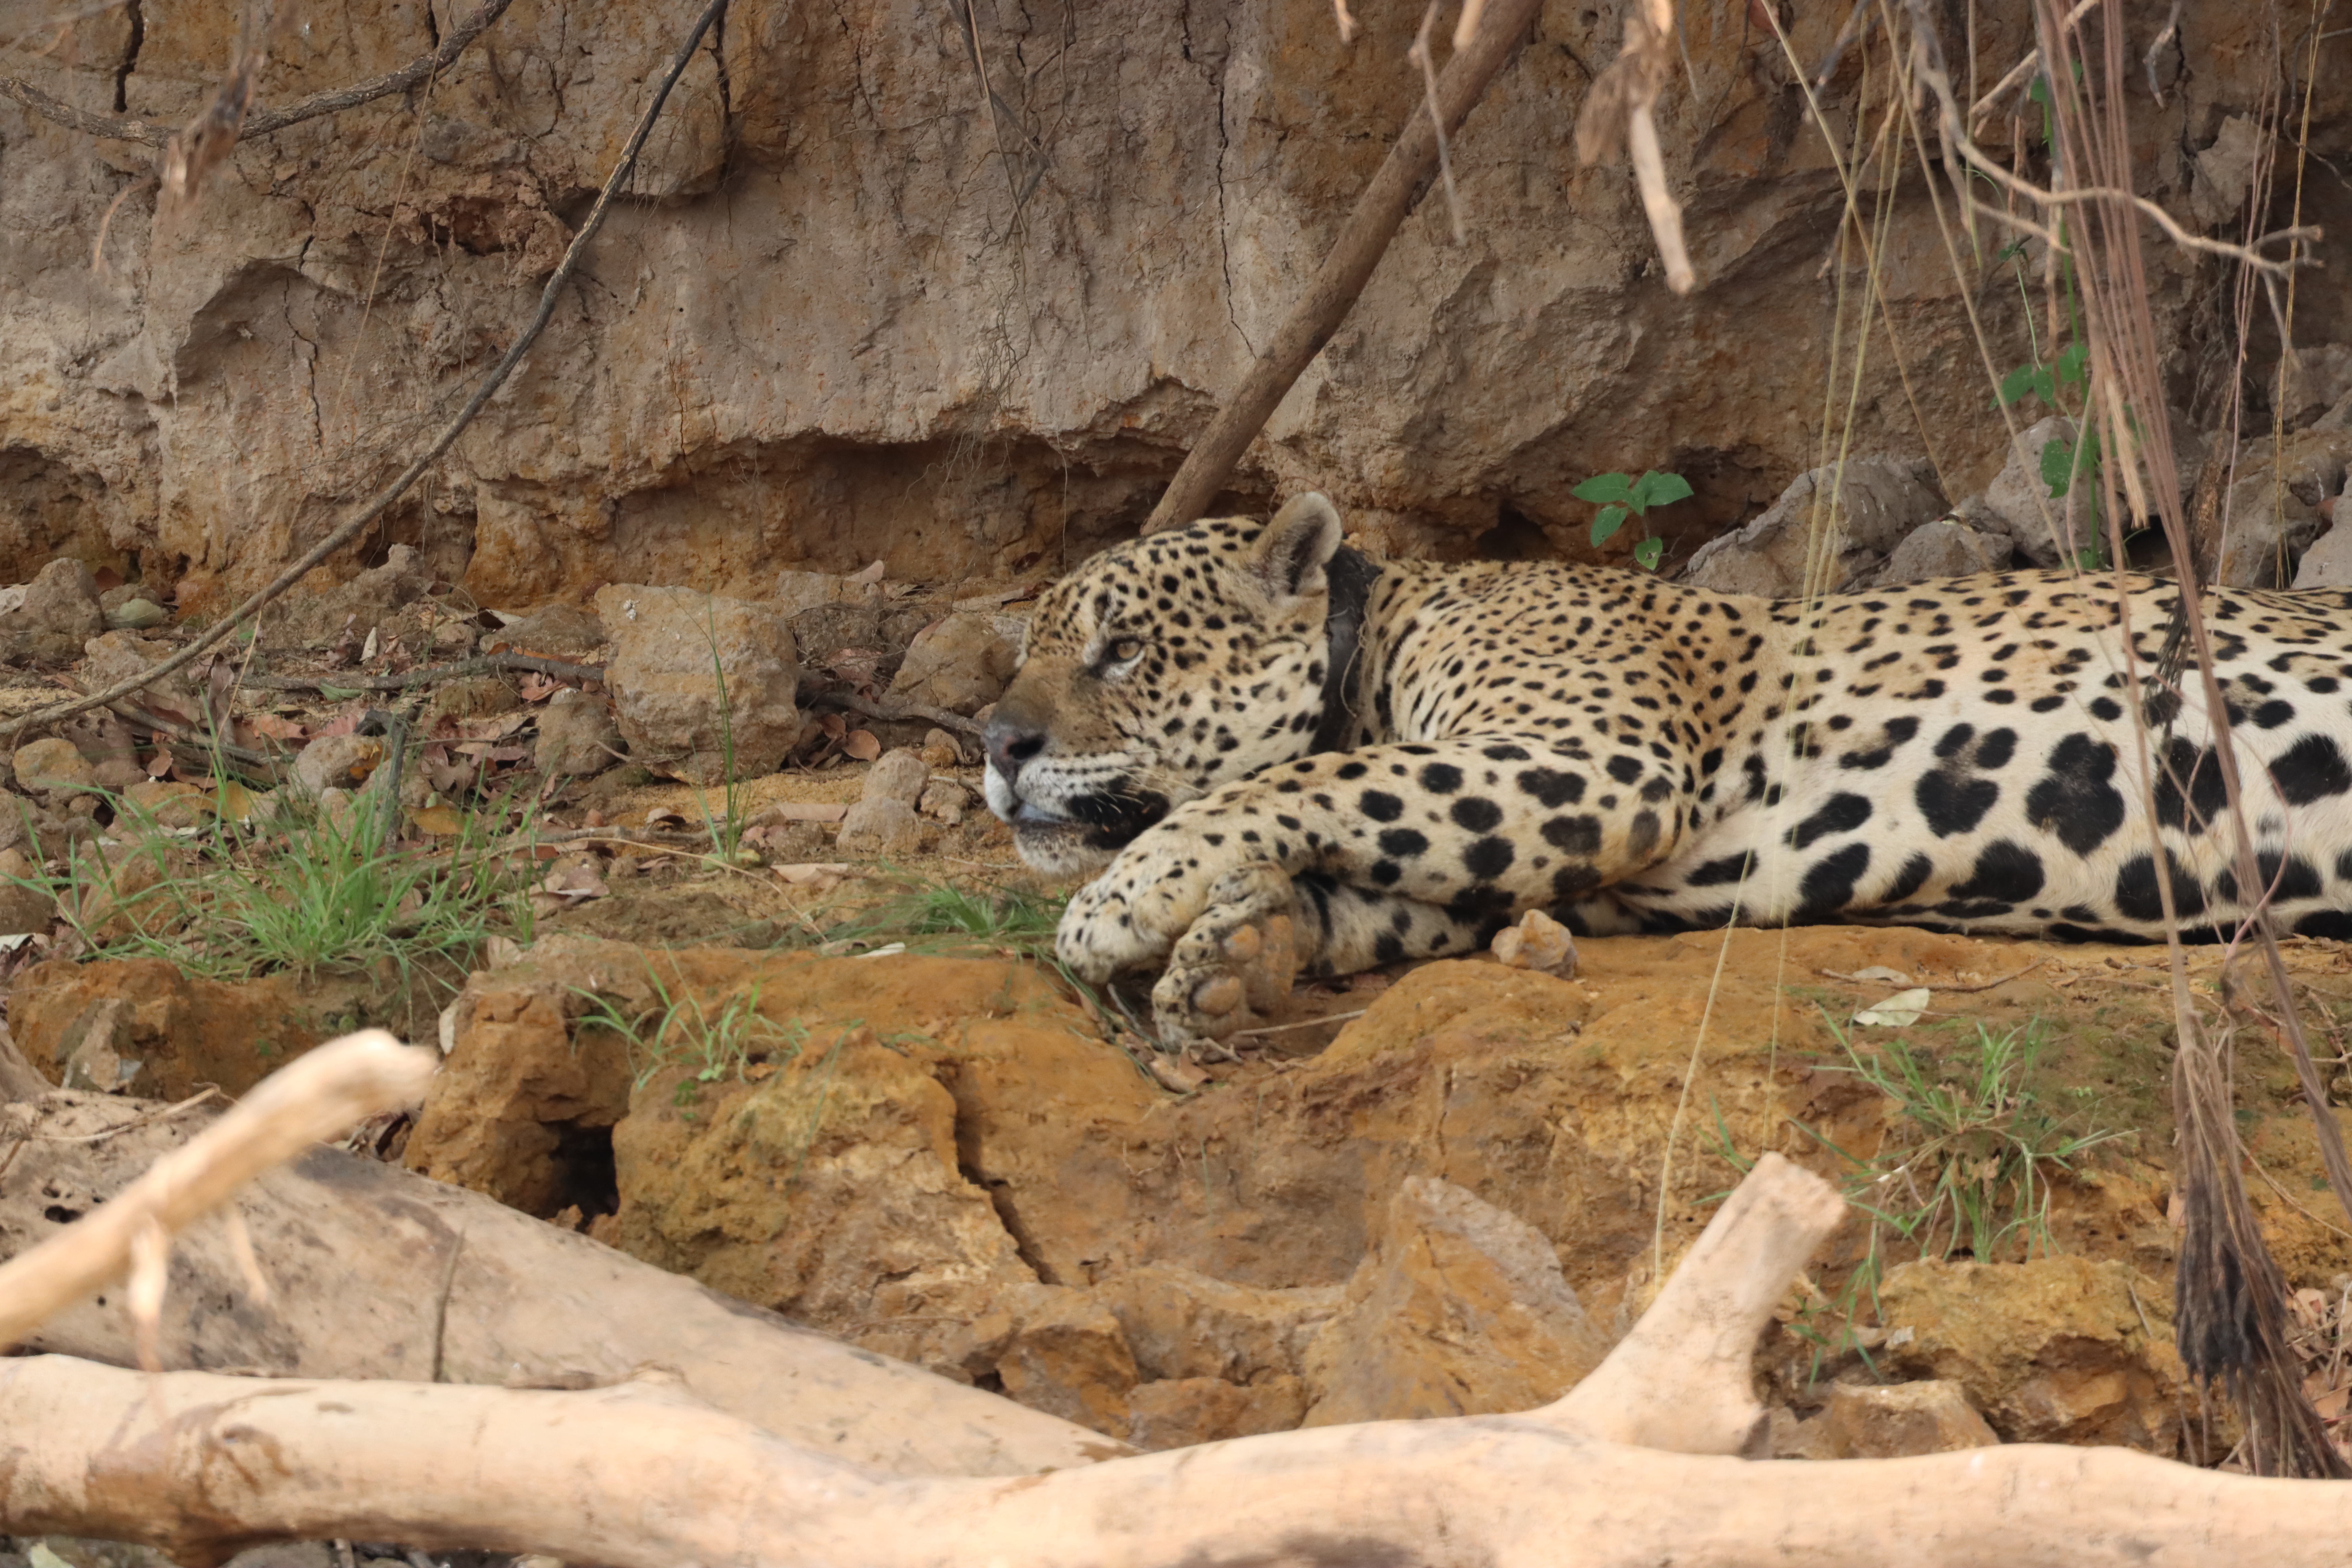
Jaguar: Ousado